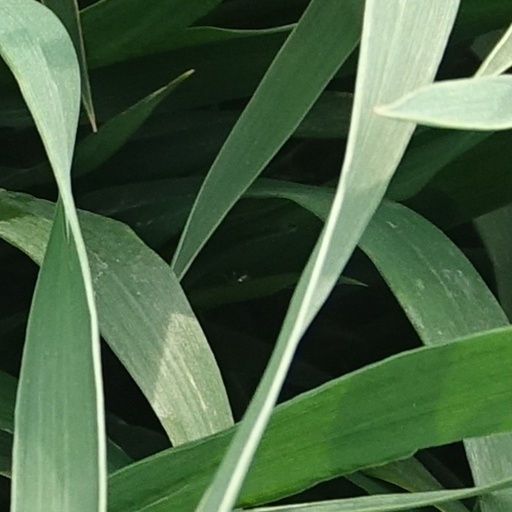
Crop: wheat